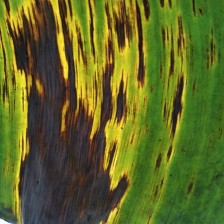
Label: sigatoka